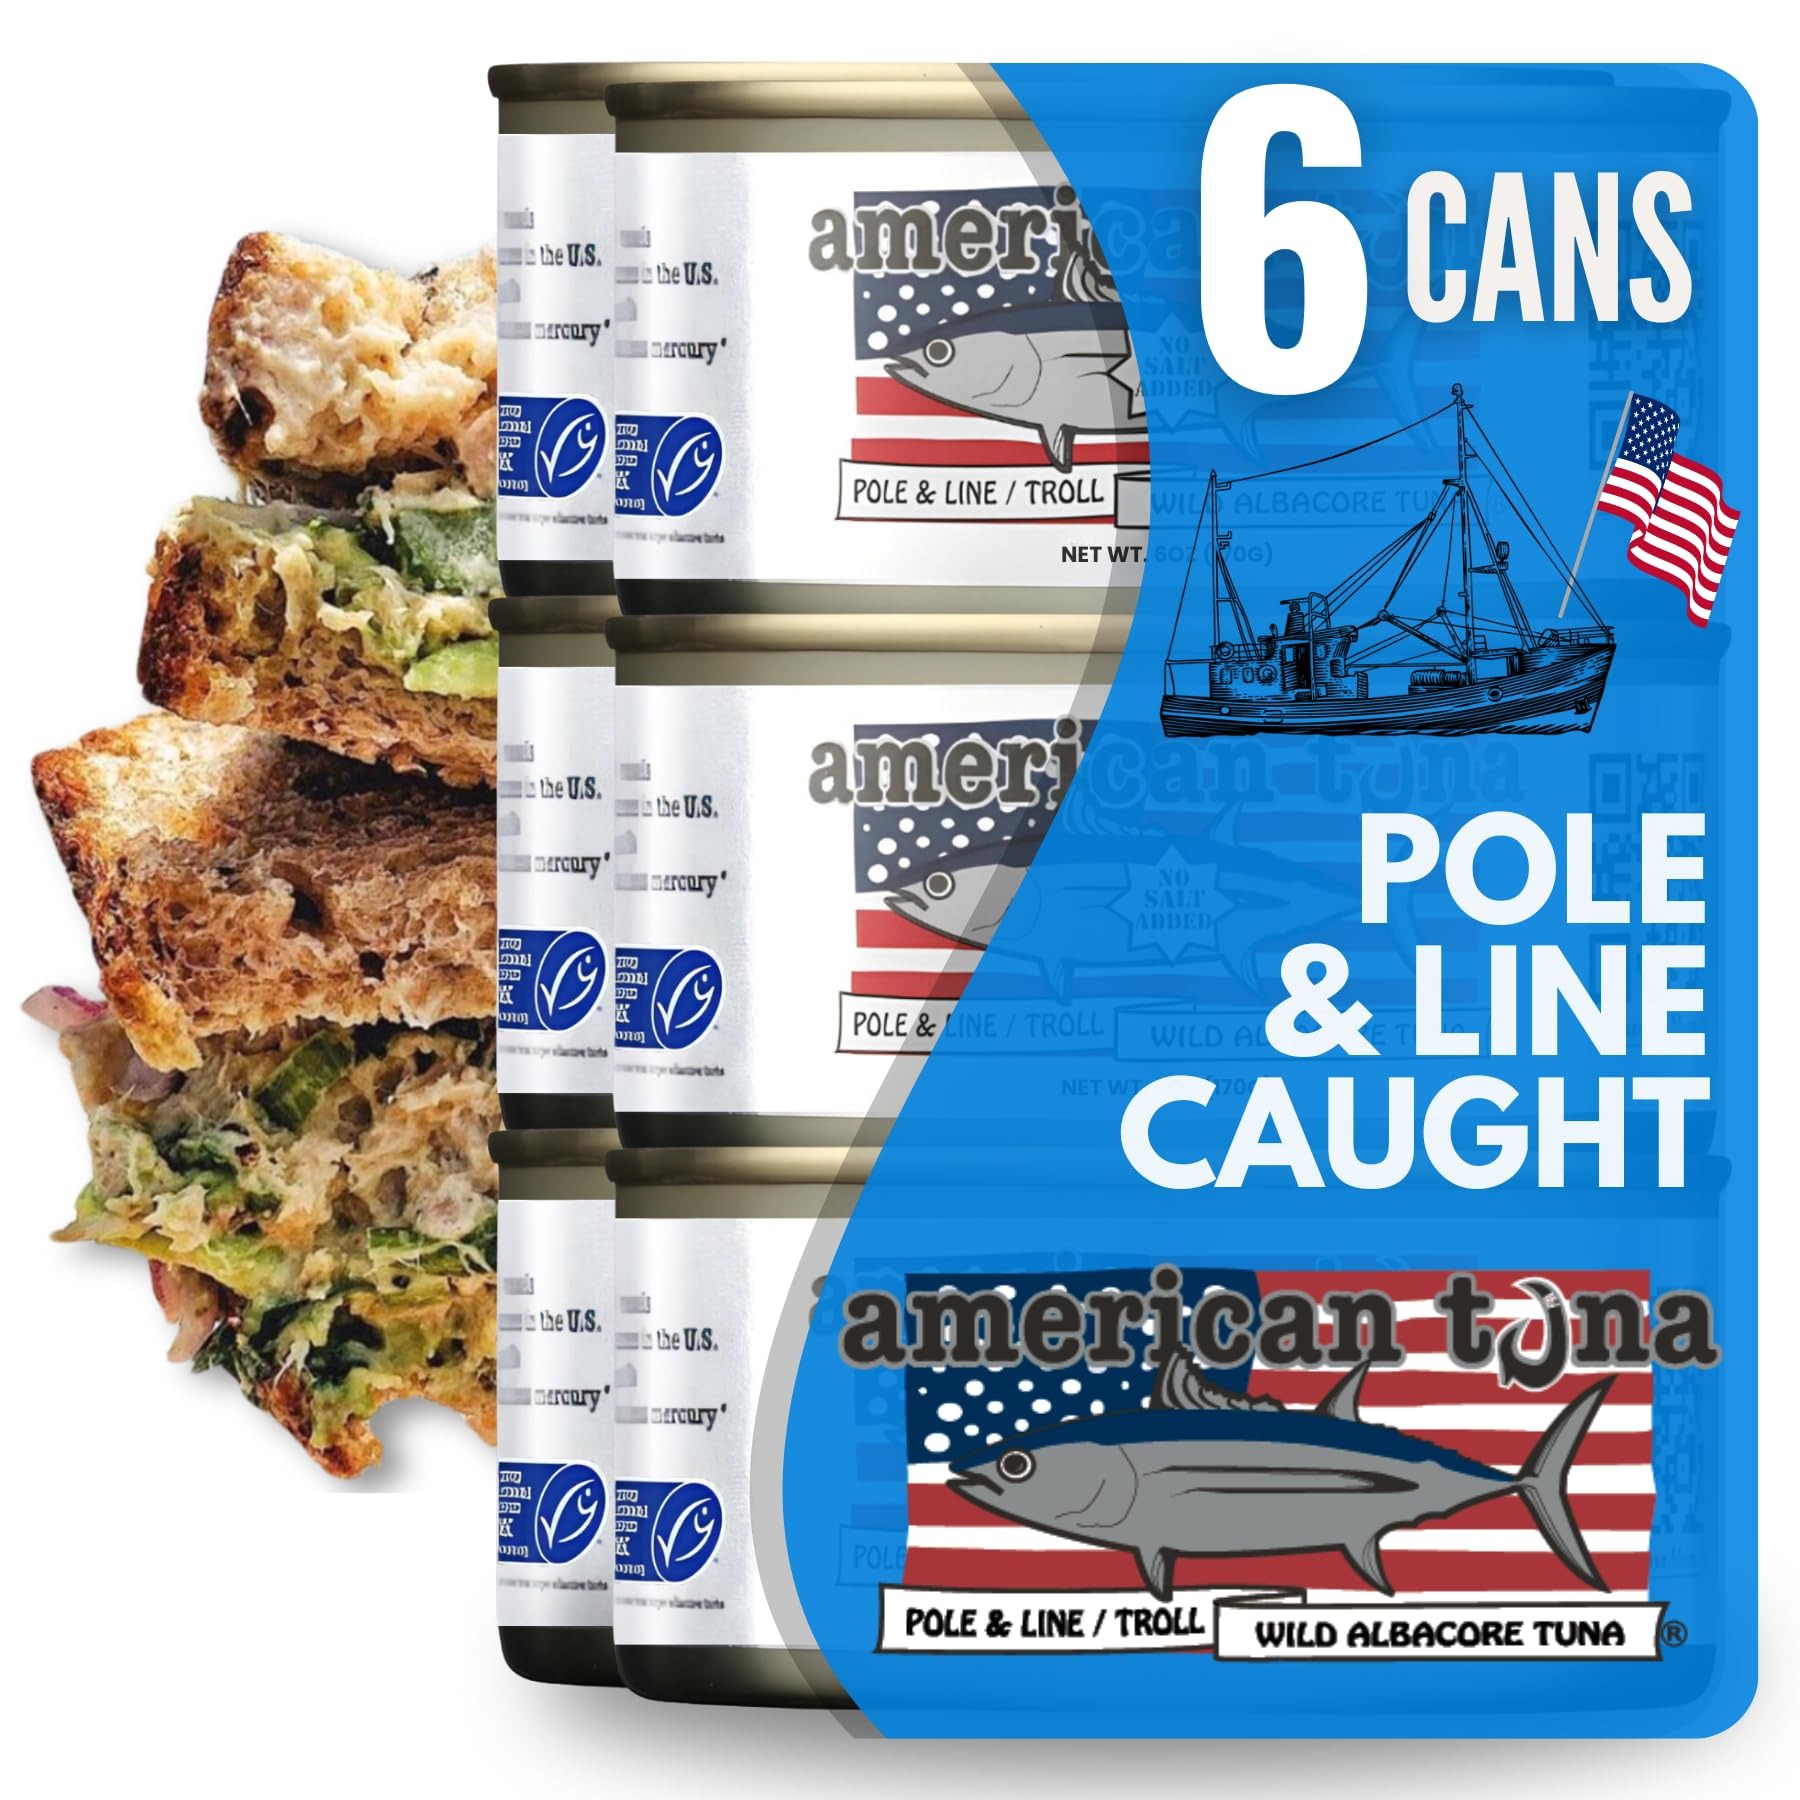
Item Name: American Tuna Sushi-grade Wild Albacore Tuna Fish - No Salt Added, Wild Caught, MSC Certified, and Pole Caught | (6) 6 Ounce Cans | Super Premium Canned Tuna for Health and Flavor Enthusiasts!
Bullet Point 1: WHY CHOOSE AMERICAN TUNA: Our canned tuna is sourced from the wild, offering a superior taste and texture compared to farmed alternatives. We employ the most sustainable fishing method, ensuring minimal impact on marine ecosystems and promoting responsible fishing practices. Rest assured that our tuna is dolphin-safe, meeting the stringent standards of the Earth Island Institute to protect marine life. Our unique cooking process involves single-cooking the tuna in its own natural fish oil.
Bullet Point 2: PERFECT FOR ON-THE-GO: The 6 oz size of each can makes it an ideal option for on-the-go meals and outdoor activities. Whether you're planning a picnic, a hiking trip, or need a quick protein-packed snack, this tuna is a convenient choice. It's a travel-friendly choice for individuals with busy schedules.
Bullet Point 3: RETAINING ESSENTIAL NUTRIENTS: The raw albacore tuna is sealed in the can and single-cooked in small batches, packing itself in its own natural fish oil. This unique process preserves the tuna's natural Omega 3 fatty acids, providing consumers with a rich and nutritious product.
Bullet Point 4: SUSTAINABLE FISHING PRACTICES: The MSC certification signifies that the albacore tuna used in this product is sourced sustainably, meeting strict environmental and social standards. The One-by-One catch method involves hook and line fishing, which significantly reduces bycatch and minimizes the impact on non-target species and marine habitats.
Bullet Point 5: CONVENIENT 6-PACK: This product comes in a convenient pack of 6 cans, offering value for money and ensuring you have a stock of delicious, sustainable tuna for multiple meals or occasions. It's an economical choice that ensures you get more for your money without compromising on quality.
Value: 36.0
Unit: Ounce

Price: 148.99